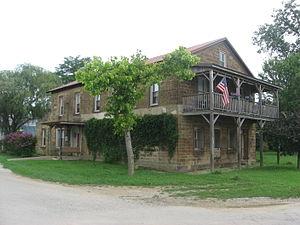
Troy est une municipalité américaine située dans le comté de Perry en Indiana. Lors du recensement de 2010, sa population est de 385 habitants.